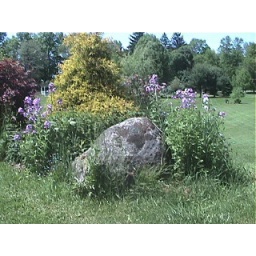
One of the larger rocks in our flower garden.